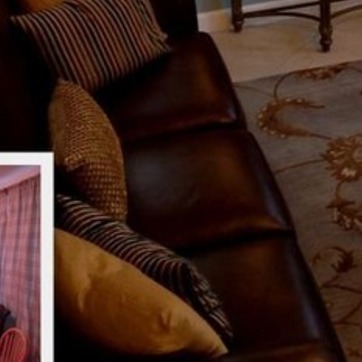
Material: leather